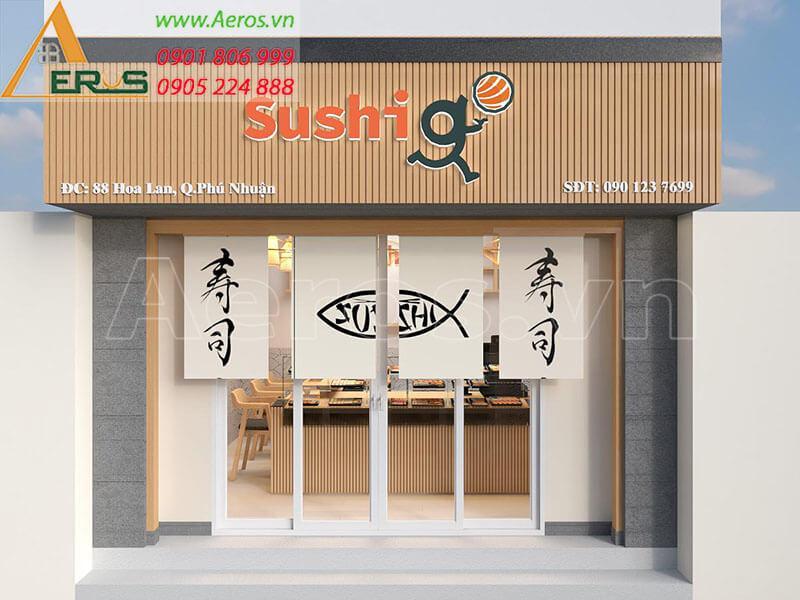
ở trước cửa quán ăn có sự xuất hiện của những trang giấy với nét chữ màu đen